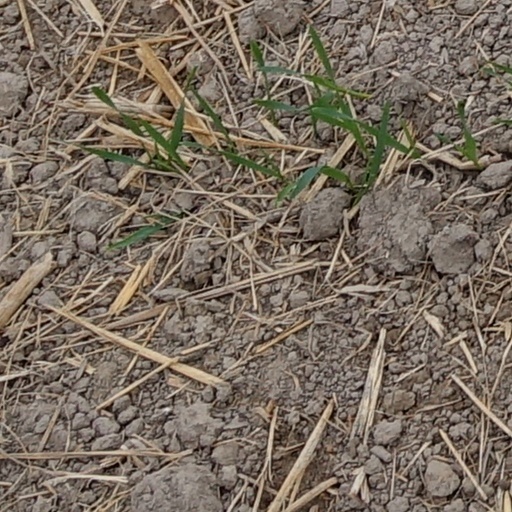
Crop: wheat